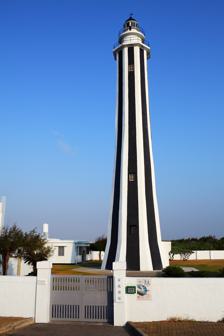
Building: Fangyuan Lighthouse
Country: Unknown
Year built: 1983
Lighthouse in Fangyuan, Changhua County, Taiwan Lighthouse Fangyuan Lighthouse Fangyuan Lighthouse Location Fangyuan , Changhua County , Taiwan Coordinates 23°58′16.1″N 120°19′27.0″E / 23.971139°N 120.324167°E / 23.971139; 120.324167 Tower Constructed 1983 Foundation concrete base Construction concrete tower Height 37.4 metres (123 ft) Shape tapered octagonal prism with double balcony and lantern Markings tower with black and white vertical stripes, white lantern, black lantern dome Power source mains electricity Operator Maritime and Port Bureau Light Focal height 35.7 metres (117 ft) Intensity 28,000 candelas Range 16.6 nautical miles (30.7 km; 19.1 mi) Characteristic Iso W 10s. The Fangyuan Lighthouse ( Chinese : 芳苑燈塔 ; pinyin : Fāngyuàn Dēngtǎ ) is a lighthouse in Fangyuan Township , Changhua County , Taiwan . History The lighthouse was built in 1983 at the eastern side of Wanggong Fishing Port to ensure the safety of vessels moving around the port. Architecture The octagonal lighthouse is painted in black and white vertical bands and stands up to 35.7 meters. The tower was constructed with reinforced concrete and equipped with fourth class electric lamp, which generated 28,000 candlepower light for as far as 16.6 nautical miles. It was built with a power generation room, store room and dorms. Technical specifications The light beam from the lighthouse is five seconds light, then five seconds dark... See also Taiwan portal Engineering portal List of lighthouses in Taiwan List of tourist attractions in Taiwan References